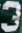
Number: 3